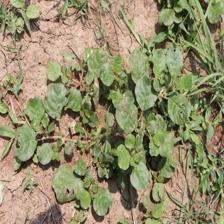
Label: BroadLeafWeed